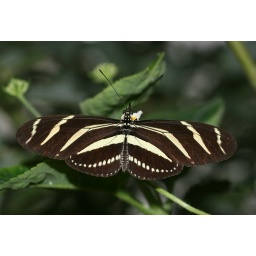
Photographed in the butterfly house at Jimmy's Farm near Ipswich, Suffolk, England.